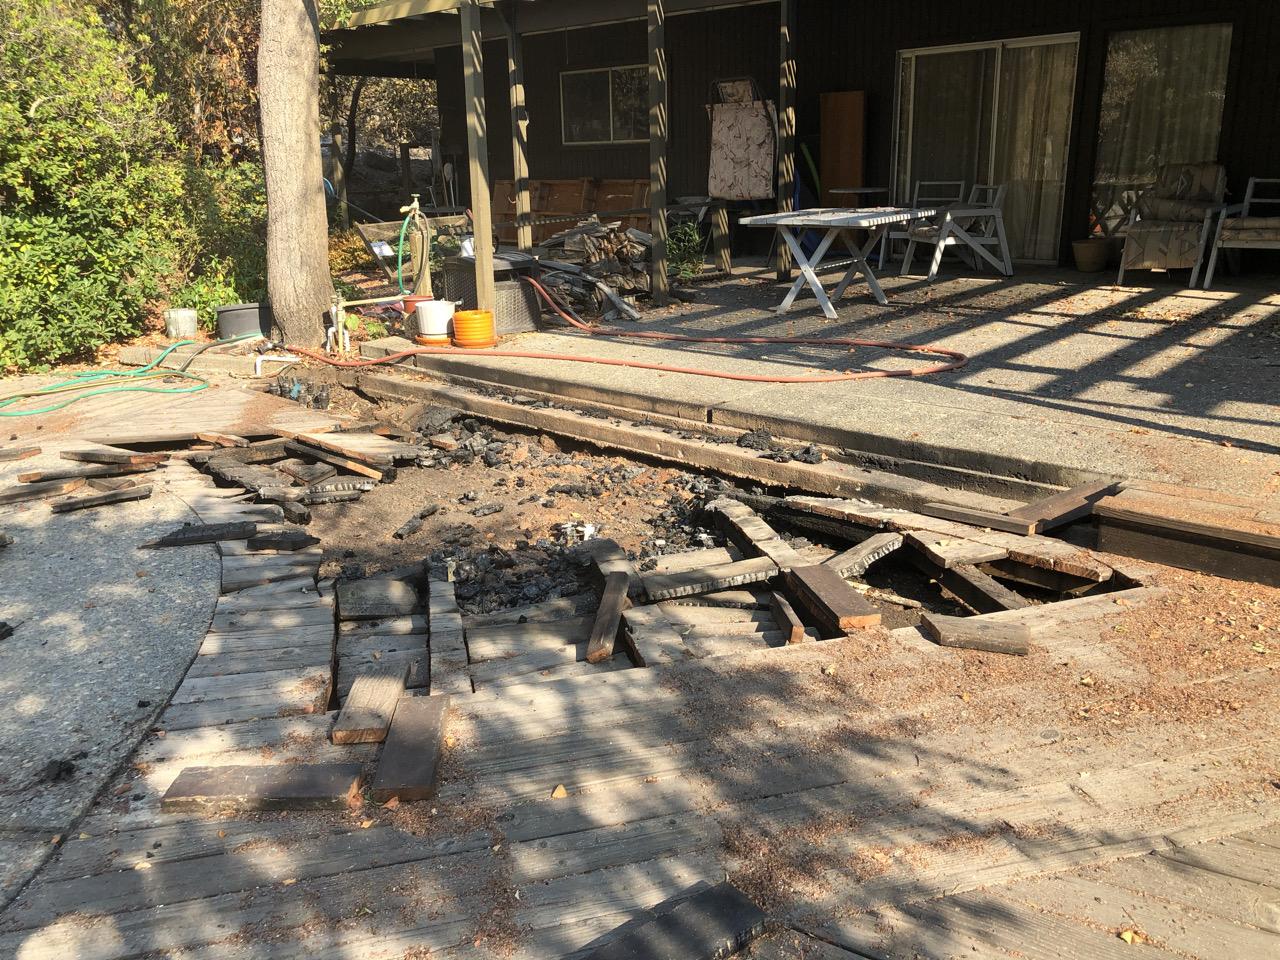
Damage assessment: affected